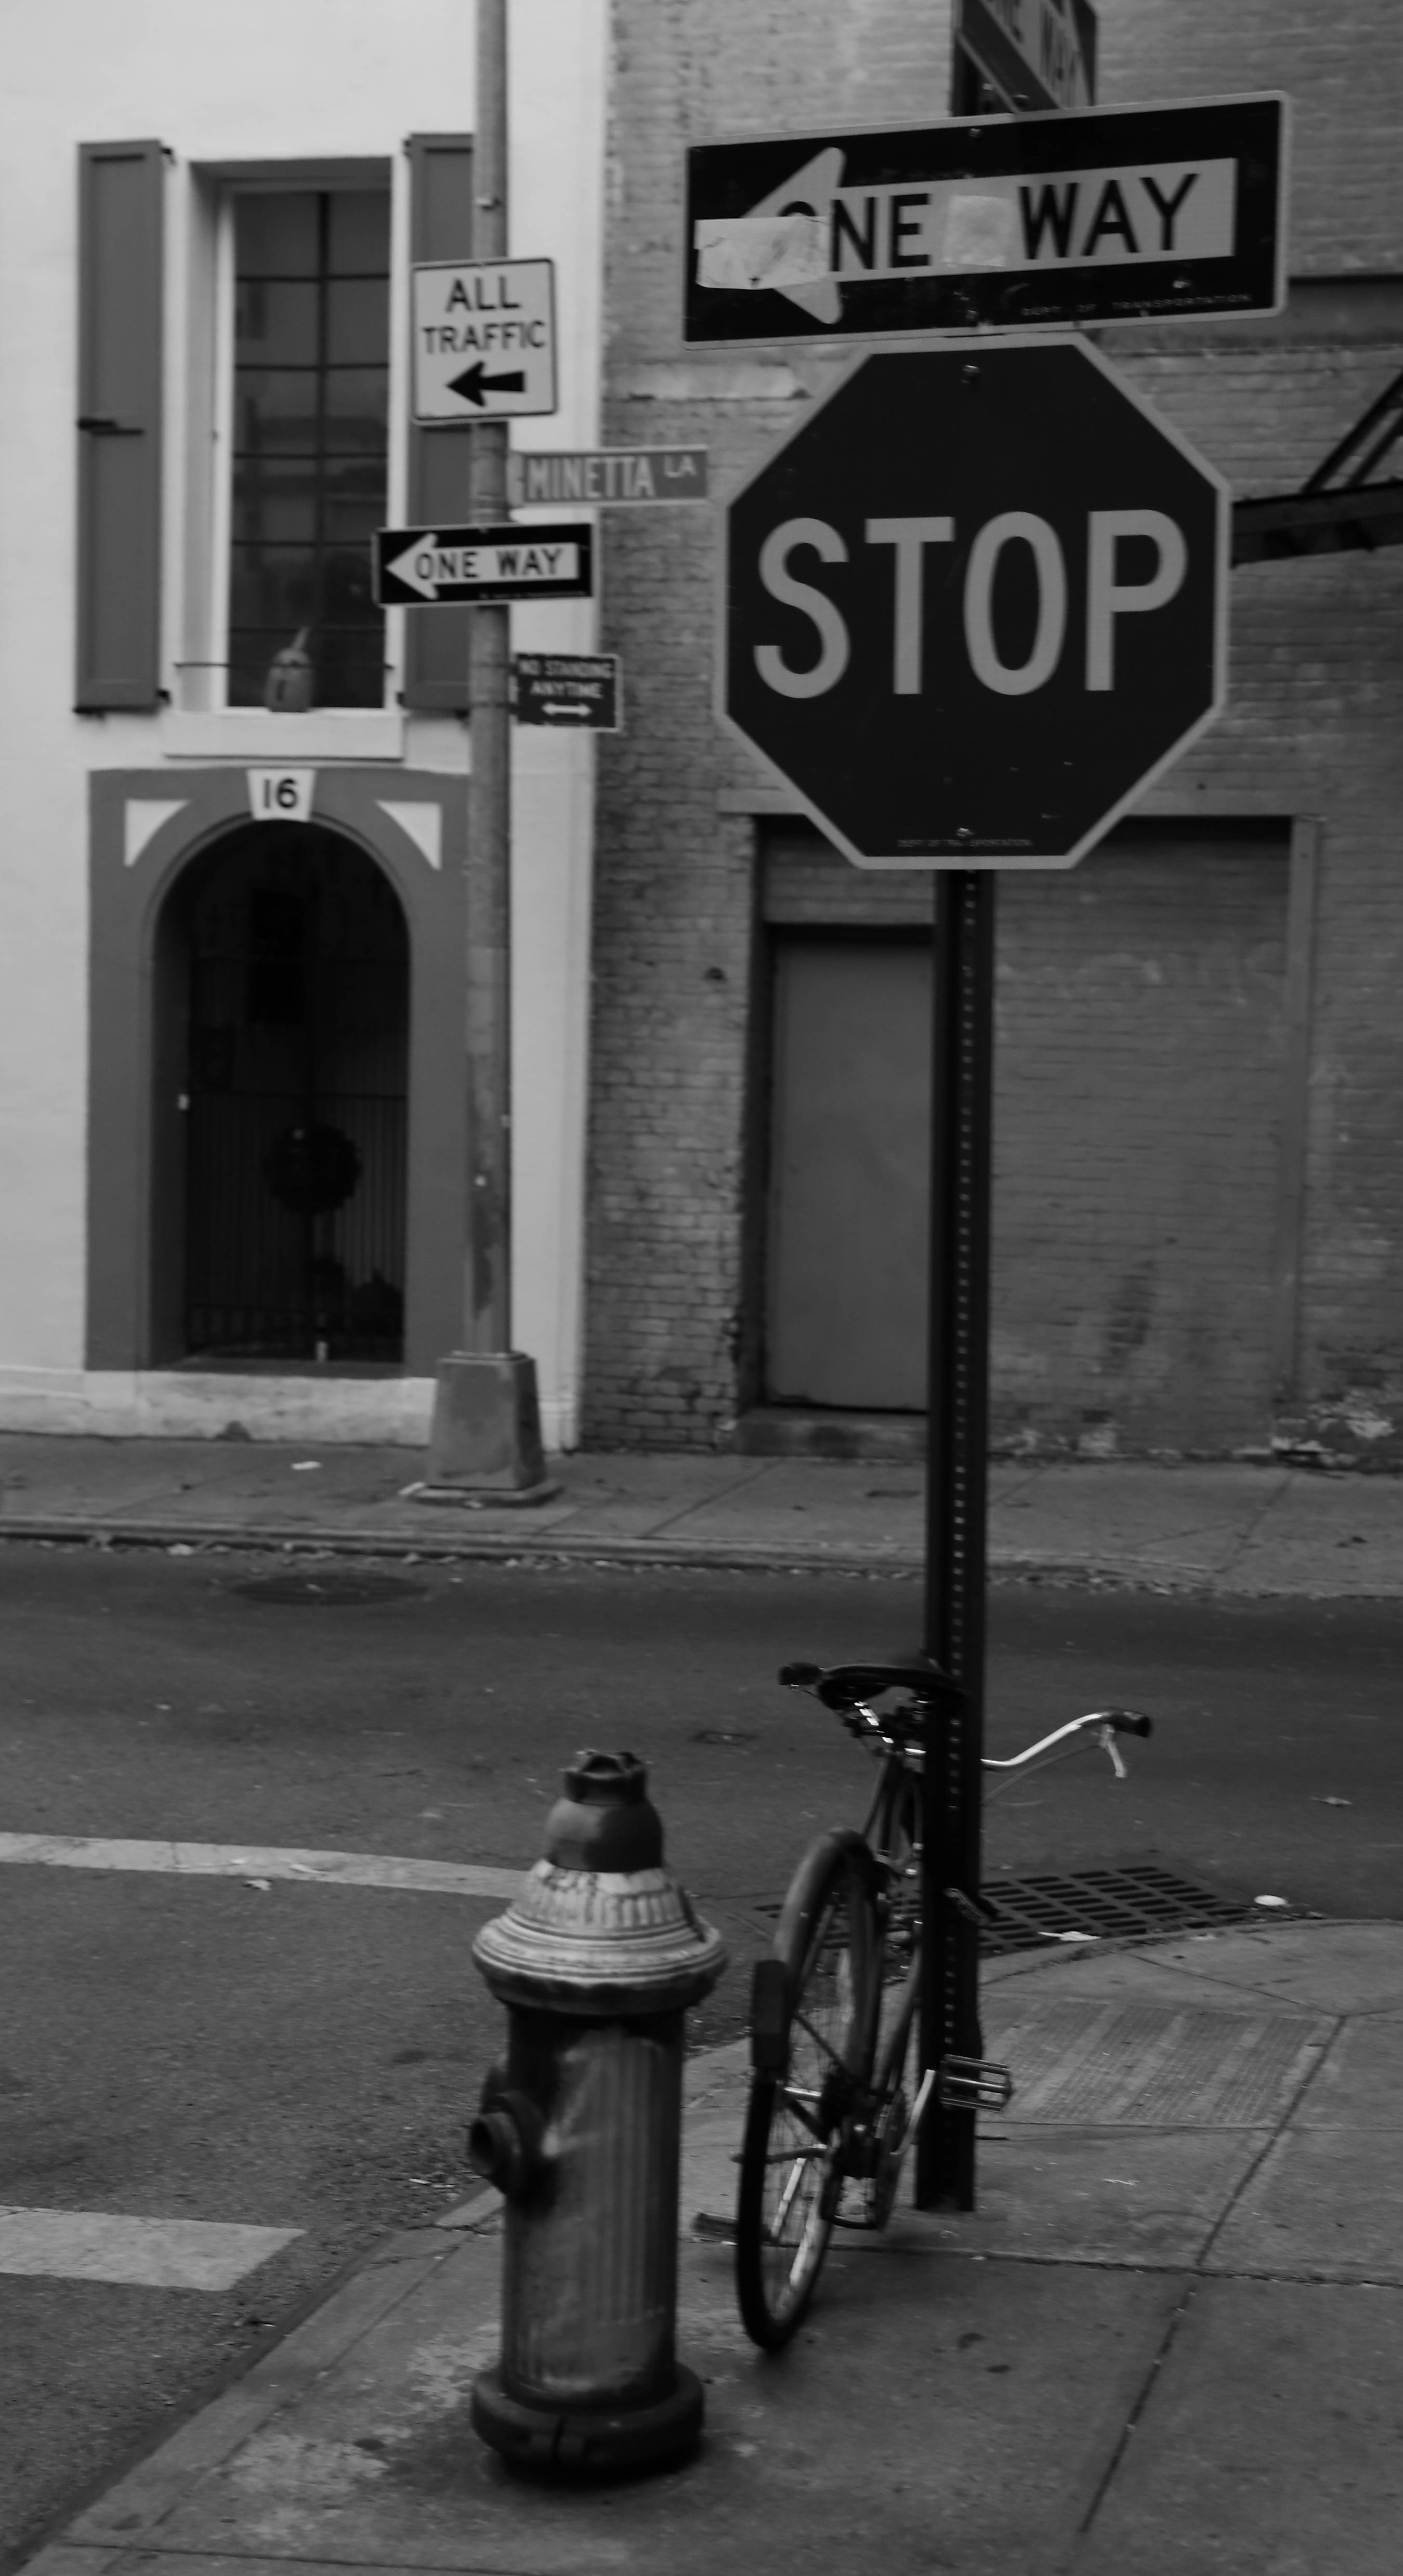
black and white, road, white, street, black, monochrome, lane, infrastructure, newyorkcity, photograph, image, shape, greenwichvillage, citybikes, monochrome photography